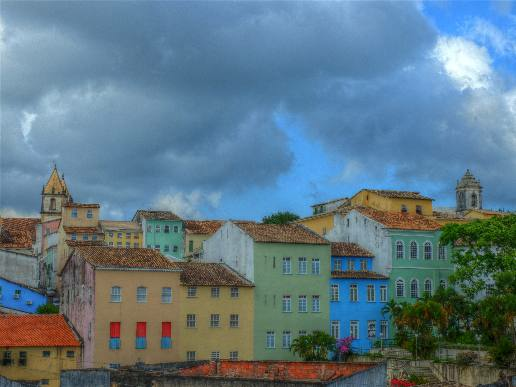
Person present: No